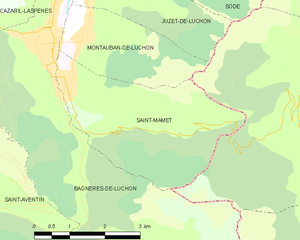
Saint-Mamet est une commune française située dans le département de la Haute-Garonne, en région Occitanie.